Describe the emotion expressed in this image:  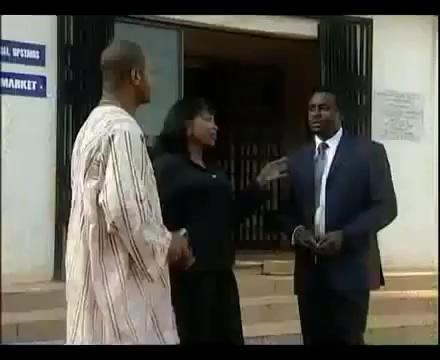
This person displays Fear, valence and arousal with low intensity.